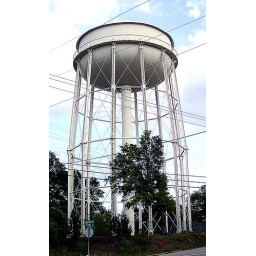
These old water towers remind me of those creatures in the movie 'War of the Worlds' Watch out!